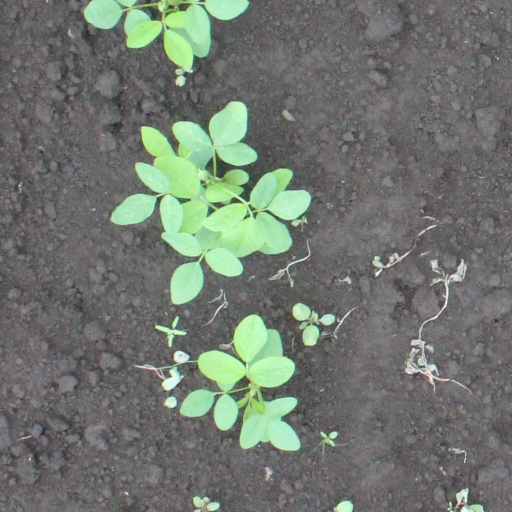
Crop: soybean